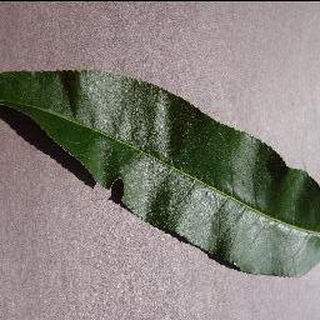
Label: healthy_peach